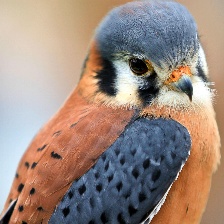
Species: AMERICAN KESTREL
Scientific name: FALCO SPARVERIUS